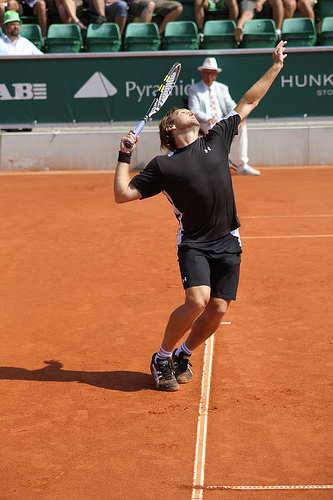
question: どんなスポーツをしているところですか？
answer: テニス

question: プレー中の選手は何人うつっていますか？
answer: １人

question: テニスコートの地面の色は何色ですか？
answer: 茶色

question: 客席の座席の色は何色ですか？
answer: 緑色

question: テニス選手は何色のリストバンドをしていますか？
answer: 黒色

question: テニス選手は上半身に何色の服を着ていますか？
answer: 黒色

question: テニス選手は何色のズボンをはいていますか？
answer: 黒色

question: テニス選手の右手はどういう状態ですか？
answer: テニスラケットを握り、頭上に挙げてかまえている状態